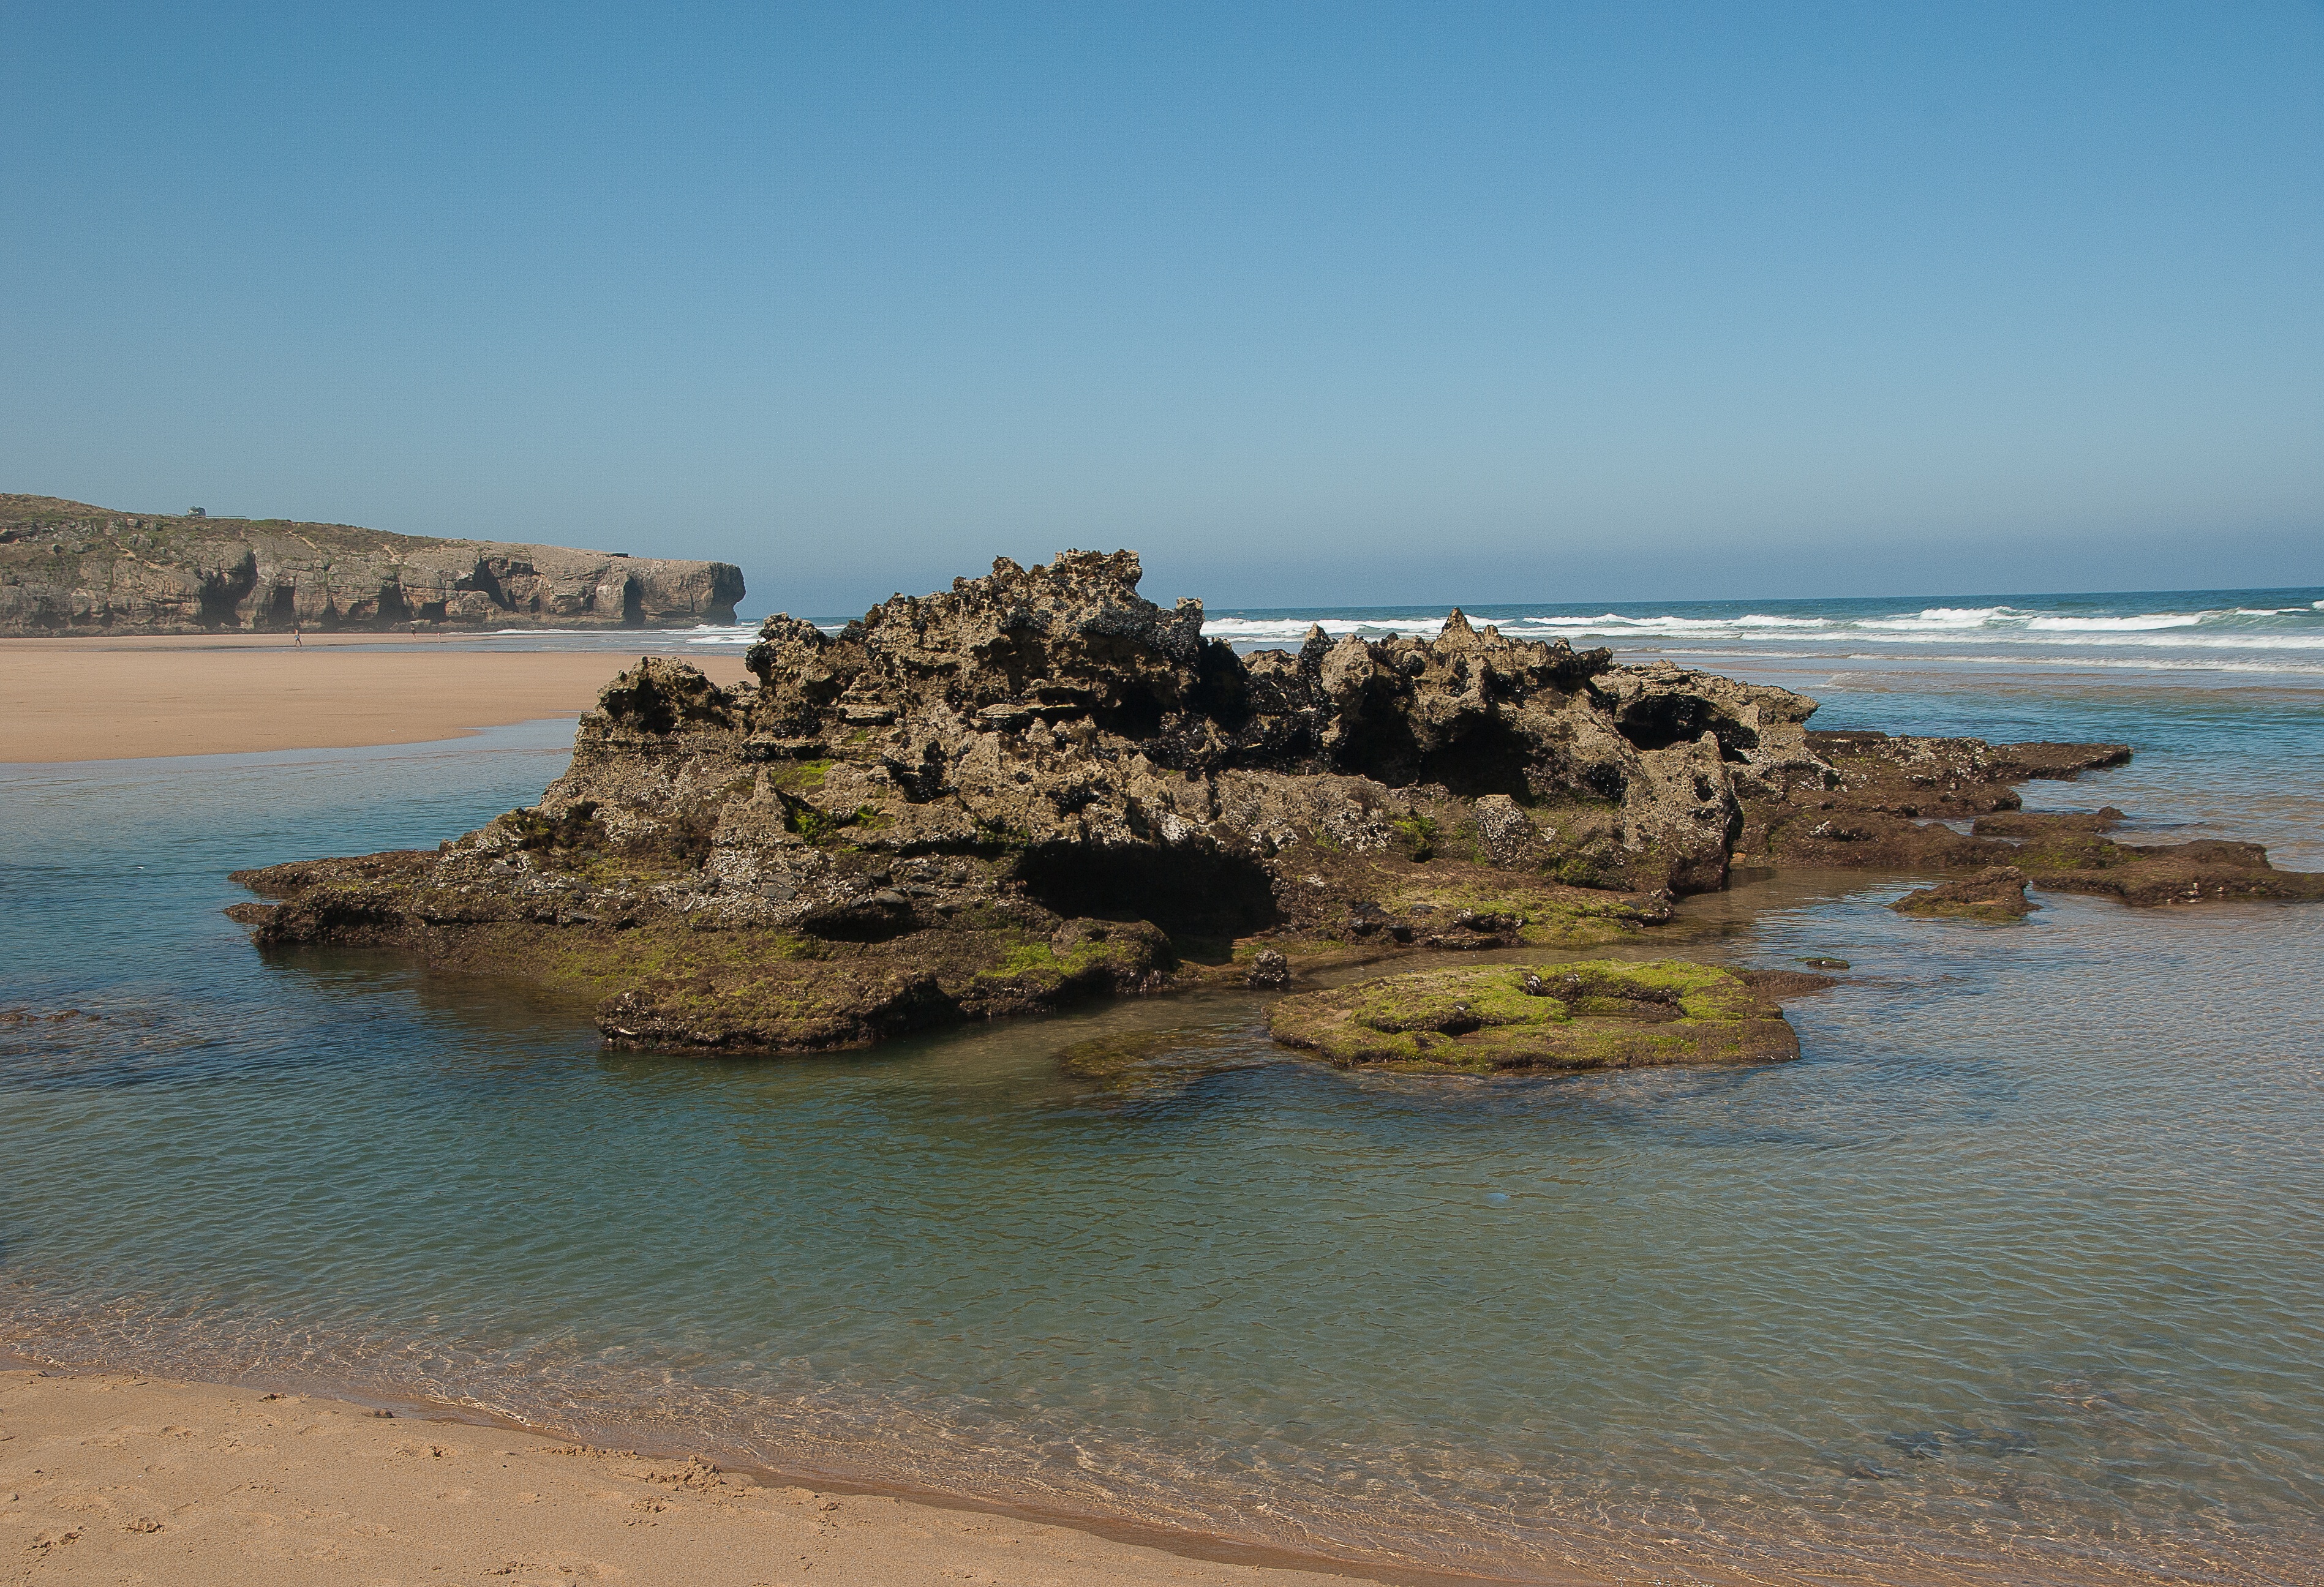
beach, sea, coast, sand, rock, ocean, shore, wave, tide, vacation, cliff, cove, bay, terrain, material, erosion, body of water, rocks, portugal, cape, islet, wind wave